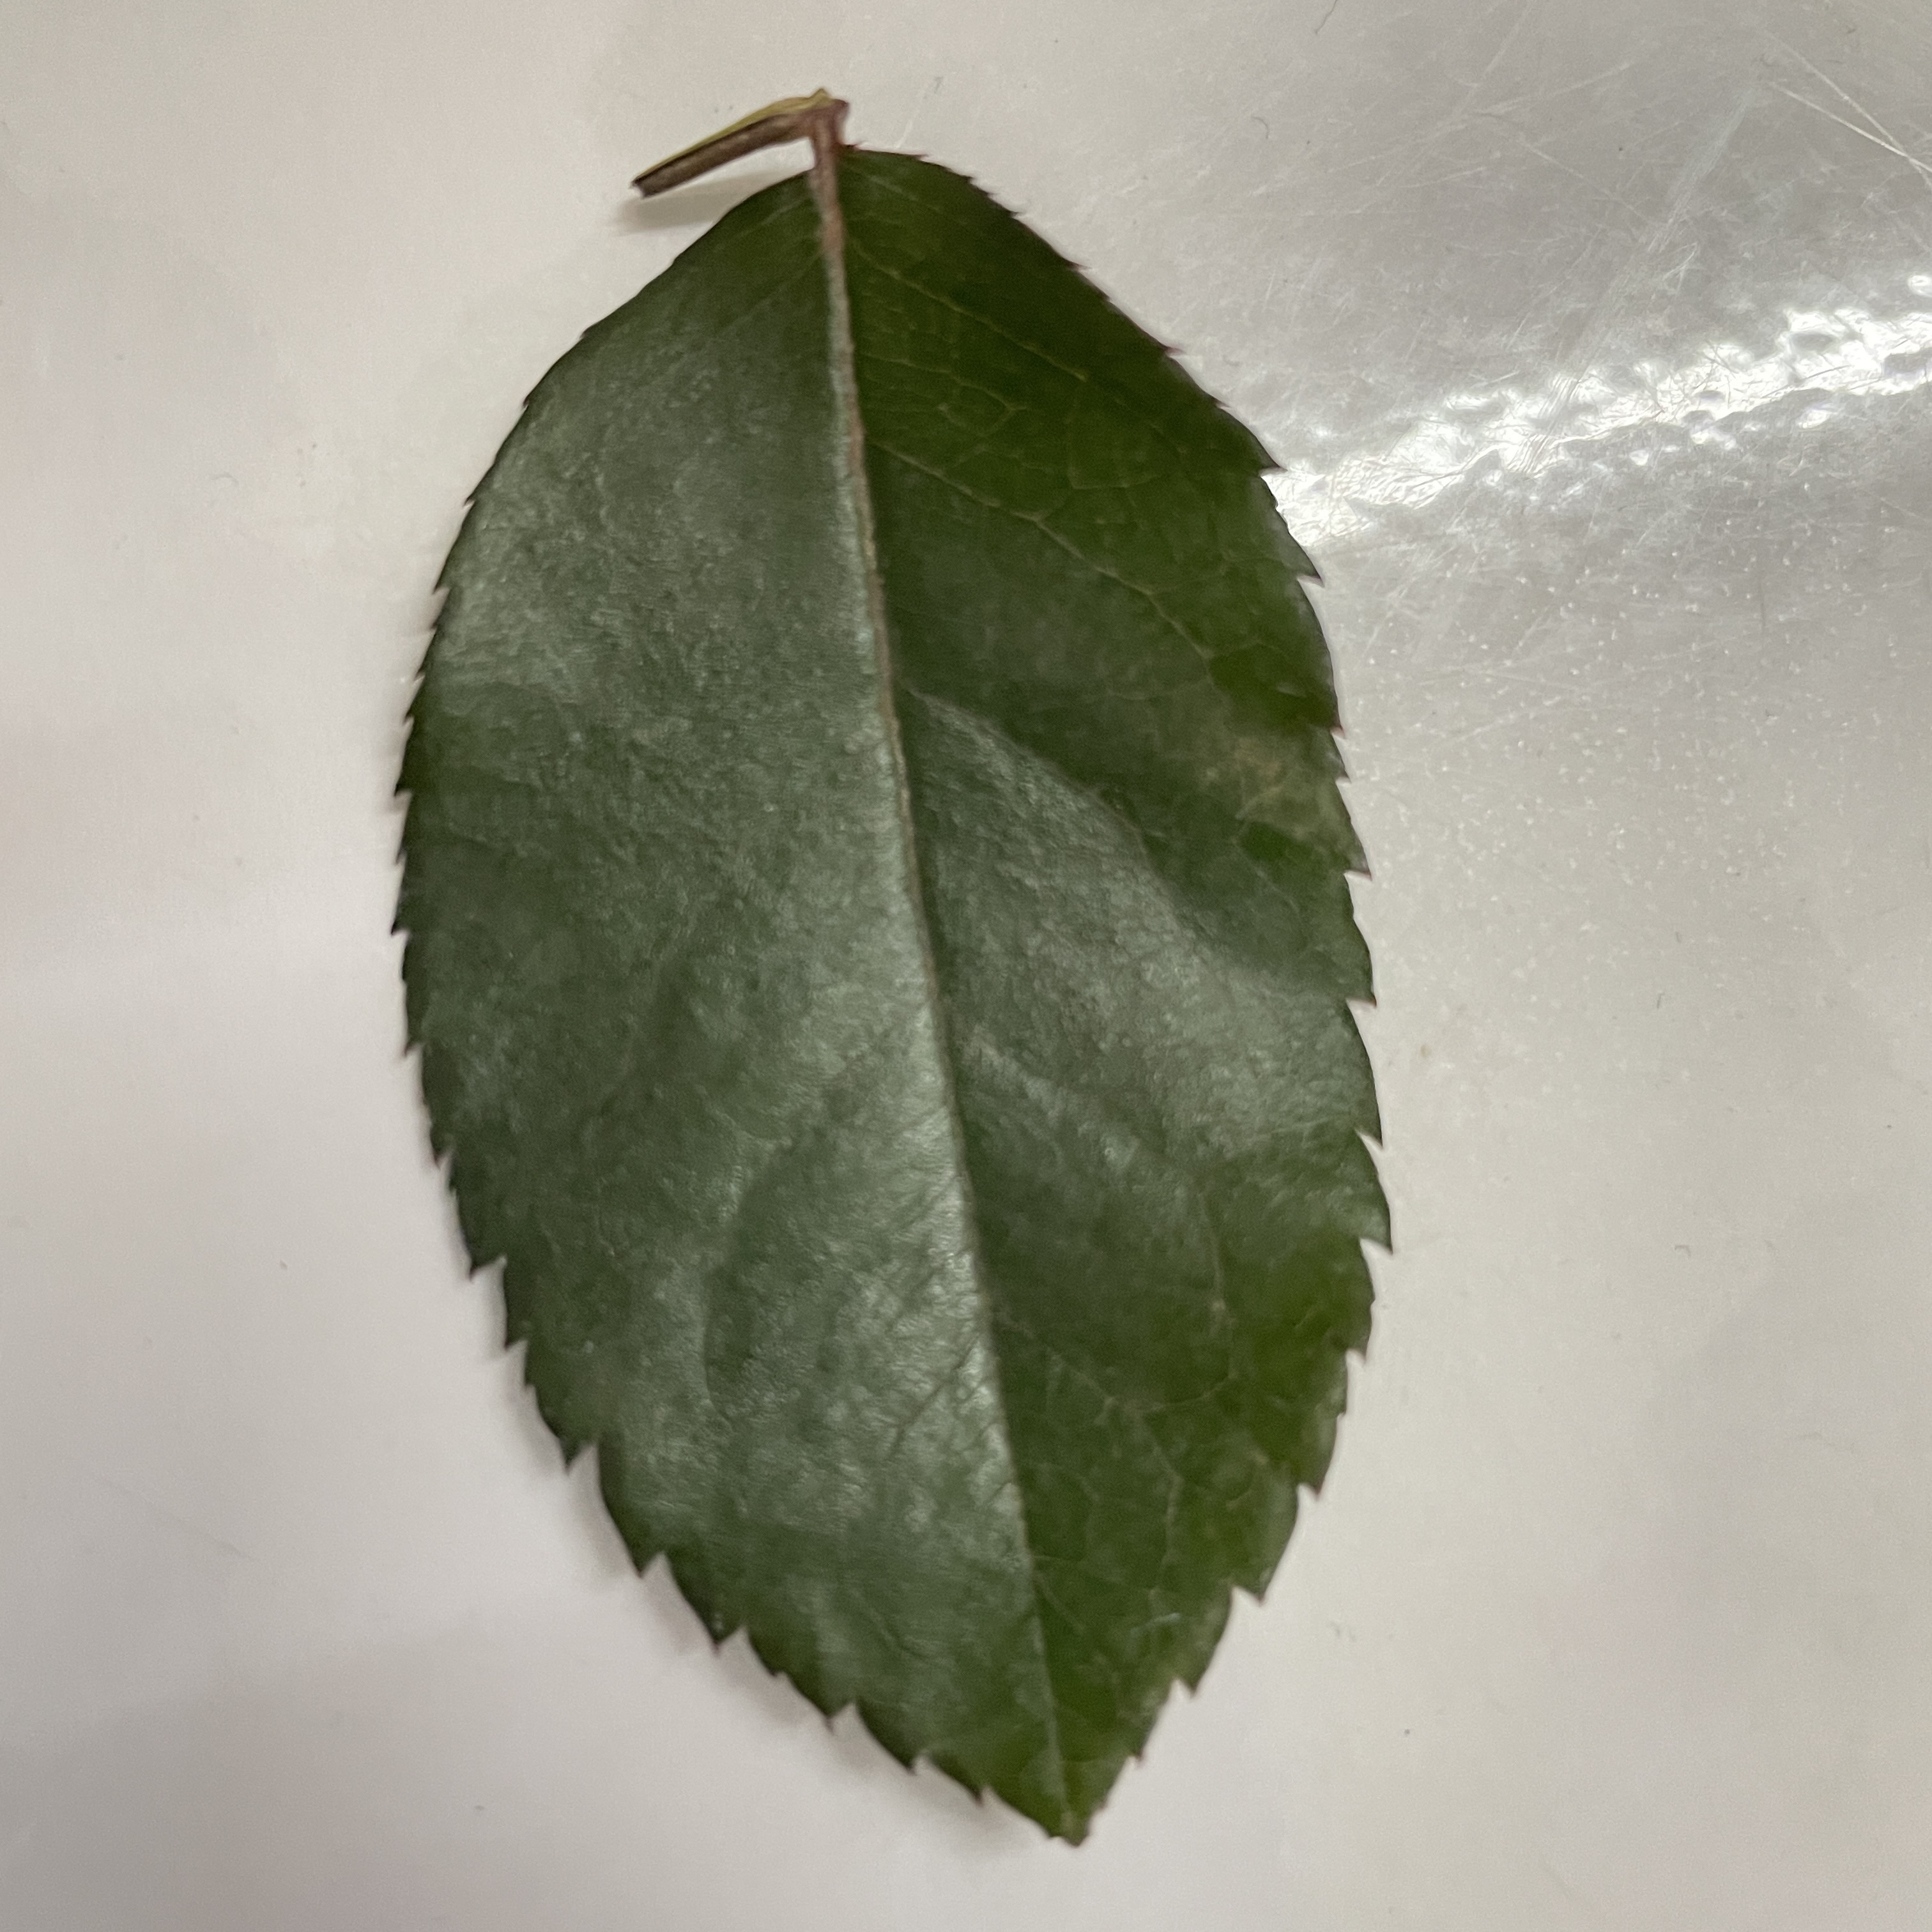
Label: Healthy Leaf